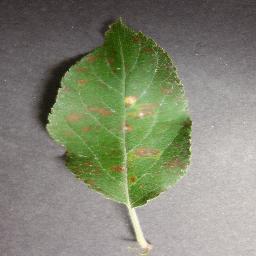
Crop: apple
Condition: cedar_rust